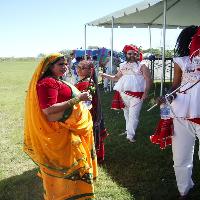
Weather: sun or clear